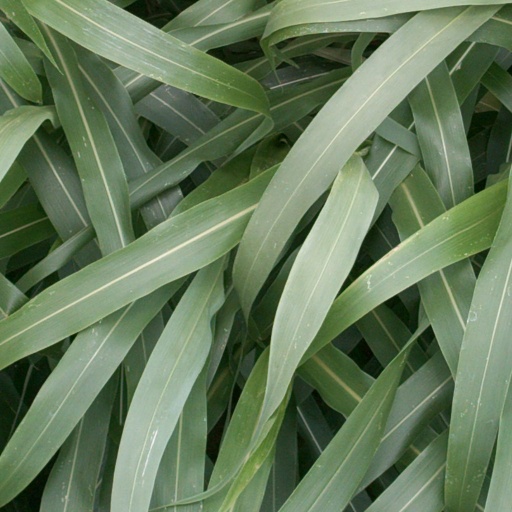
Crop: sorghum